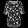
Label: Shirt